Rich Garcés

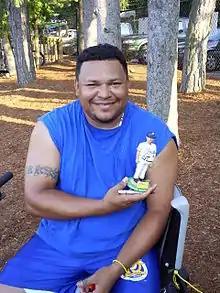
Garcés holding a Rich Garces bobble belly that was given away at a Nashua Pride Game

Richard Alan Garcés Mendoza, Jr. [gar-CESS] (born May 18, 1971) is a former right-handed relief pitcher in Major League Baseball. Nicknamed "El Guapo" ("The handsome one"), he played with the Minnesota Twins (1990, 1993), Chicago Cubs (1995), Florida Marlins (1995) and Boston Red Sox (1996–2002). More recently, he's spent time coaching at various programs in the Connecticut area.